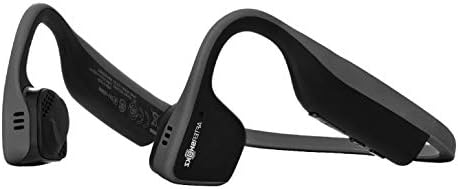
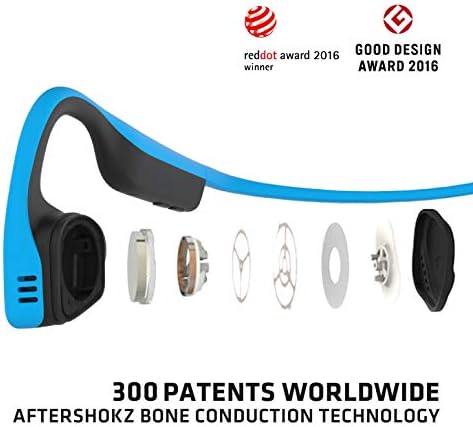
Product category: headphones
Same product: no